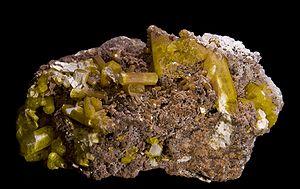
Ettringite - Mines de N'Chwaning, Kalahari manganese fields, Province du Cap, Afrique du Sud (6.5x3.2 cm)
L’ettringite est une espèce minérale, composée de sulfate de calcium et d'aluminium hydraté, de formule : Ca₆Al₂(SO₄)₃(OH)₁₂.26H₂O.